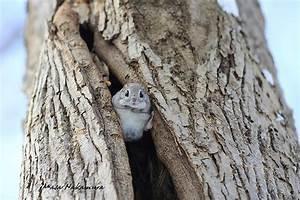
squirrel